Alfred Świerkosz

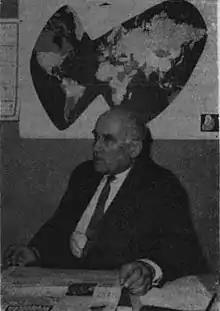

Alfred Juliusz Świerkosz (24 January 1900 – 23 March 1968) was a Polish journalist, photographer and an author of first monographs in Polish about cities of Pomerelia.